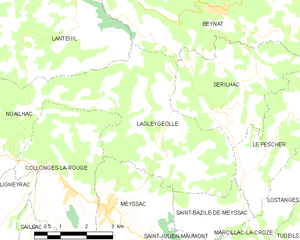
Lagleygeolle est une commune française située dans le département de la Corrèze en région Nouvelle-Aquitaine.